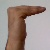
The image shows a hand gesture representing a space in Indian Sign Language.